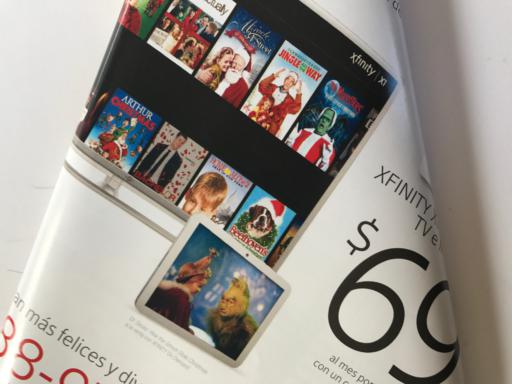
Label: paper